Trelleborg Old Water Tower

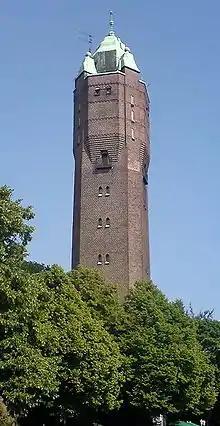
Trelleborg Old Water Tower

Trelleborg Old Water Tower is a now defunct water tower in "Stadsparken", Trelleborg in southern Sweden.